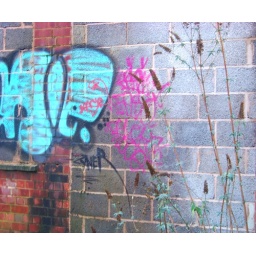
(Colour composition)Taken on a waste ground near Wolverhampton train station, summer 2010.